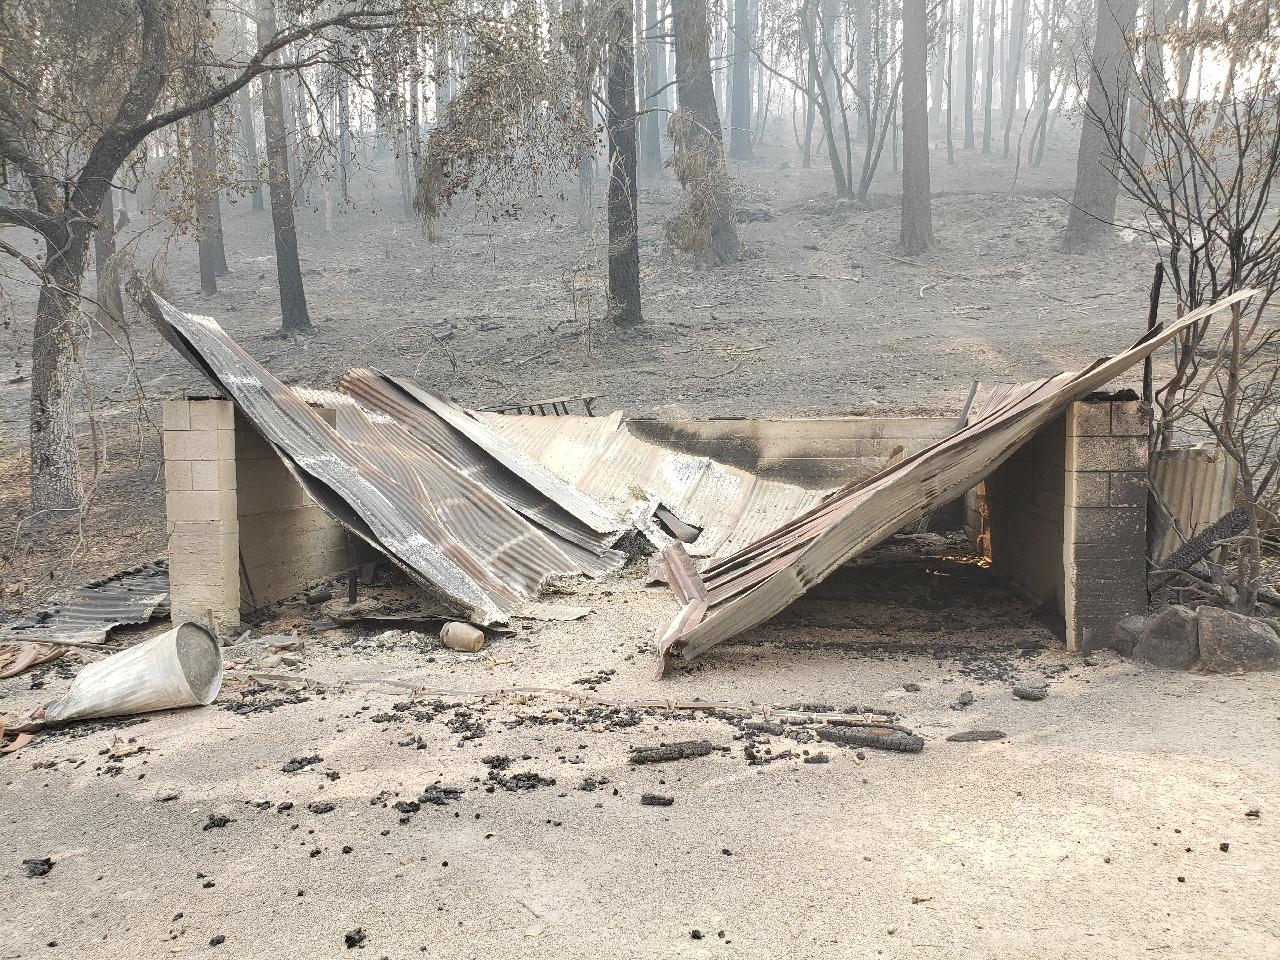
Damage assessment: destroyed